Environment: real
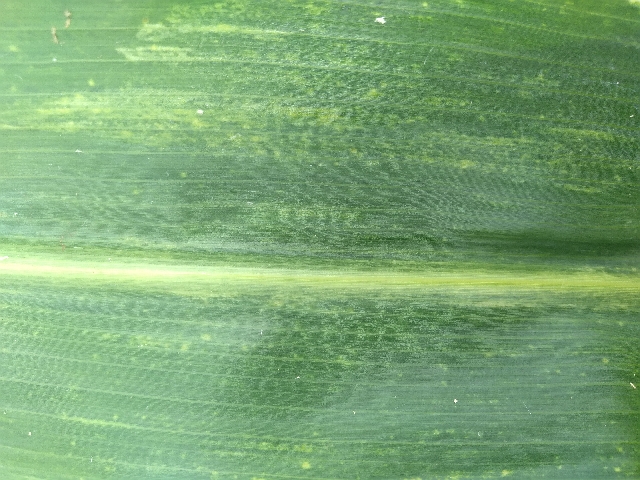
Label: lethal_necrosis